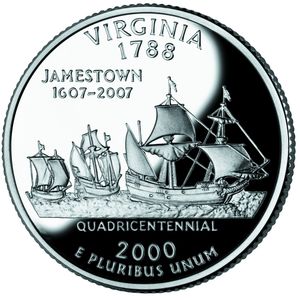
Virginia / Økonomi
Virginia på kvartdollar
Virginia er en delstat i USA, der normalt regnes som den nordligste sydstat. Statens hovedstad er Richmond, mens Virginia Beach er den største by.